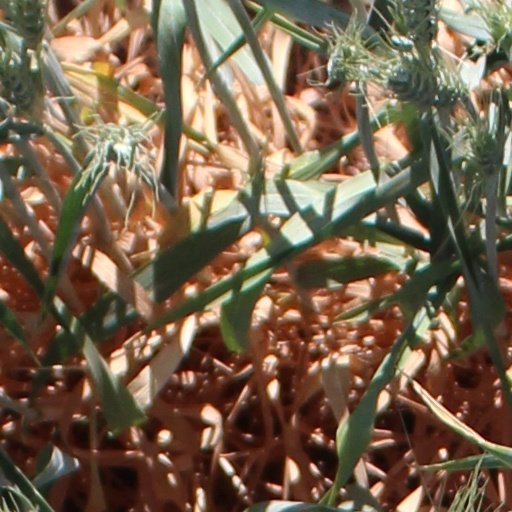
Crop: wheat